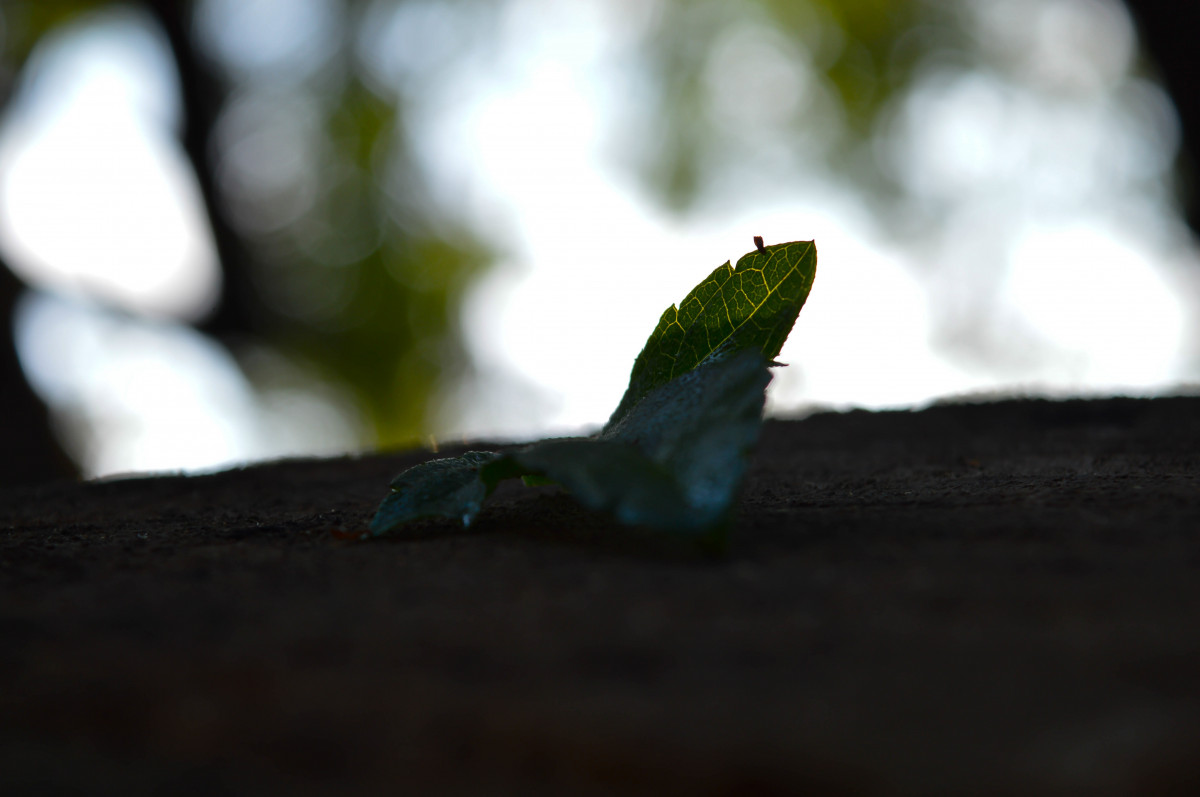
Tags: nature, branch, light, plant, sunlight, leaf, flower, green, color, darkness, close up